Fatima Jinnah

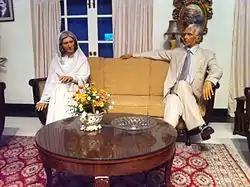
Wax statues of Fatima and her brother Muhammad Ali at Madame Tussauds in London.

The election was conducted through an indirect system of basic democracy rather than by a direct vote of the population. Between 31 October and 19 November 1964, elections were held to select 80,000 Basic Democrats, who were not affiliated with political parties but were actively courted by both Ayub and Fatima's camps. They were tasked with voting in the presidential election scheduled for 2 January 1965. These individuals were intended to serve as the electoral college and represent the people's choice; however, in practice, they were handpicked by local civil and military officials for their loyalty and could be trusted to vote as directed by the regime.